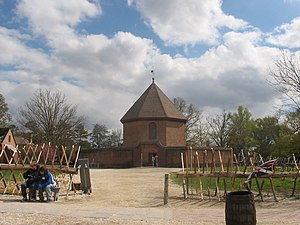
Krudtepisoden / Fjernelsen af krudtet
Krudtmagasinet i Williamsburg i dag
Krudtmagasinet i Williamsburg, Virginia
Krudtepisoden var et sammenstød i begyndelsen af den amerikanske uafhængighedskrig mellem lord Dunmore Englands guvernør over kolonien Virginia, og militsen under ledelse af Patrick Henry. Den 20. april 1775 dagen efter Slagene ved Lexington og Concord forsøgte lord Dunmore at fjerne krudtet fra magasinet i Williamsburg i Virginia og bringe det om bord på et britisk skib.